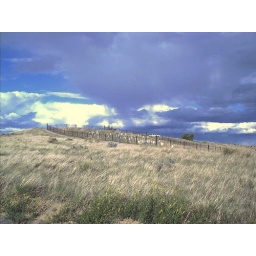
View from underneath hill - the monument seems to disappear into the sun's brightness